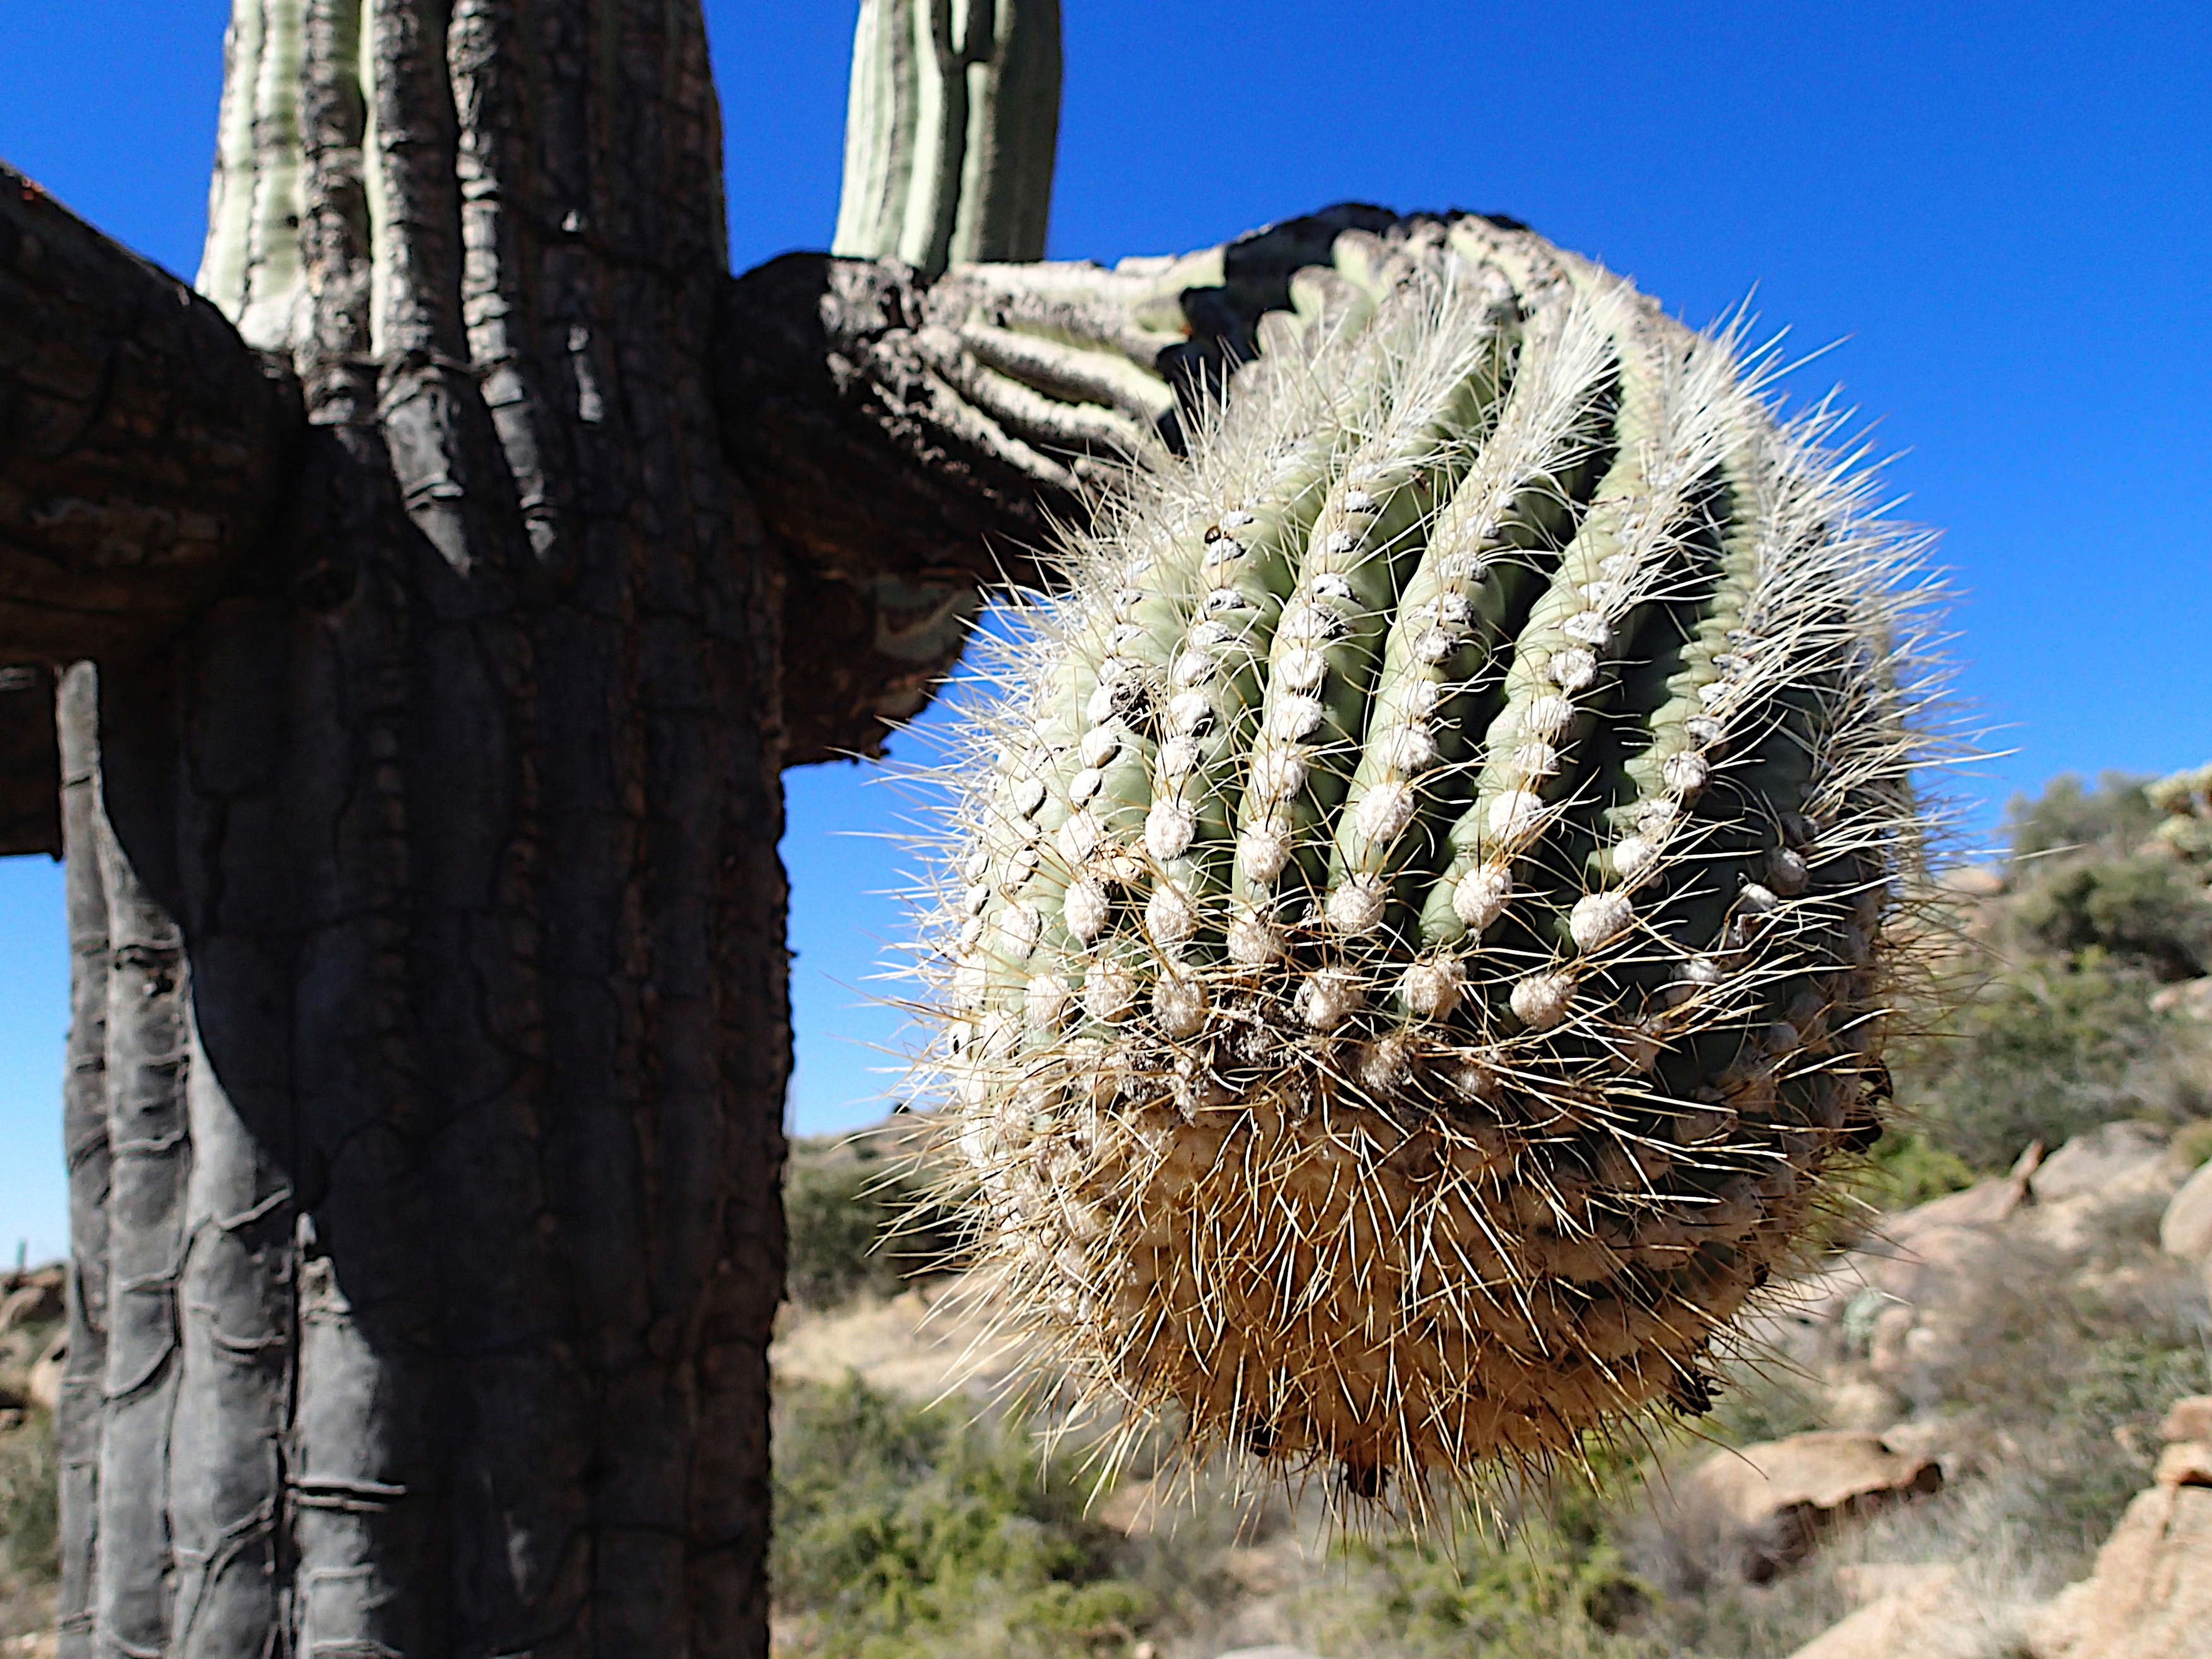
tree, cactus, plant, flower, hike, botany, flora, ballantine, caryophyllales, flowering plant, land plant, arecales, hedgehog cactus